Sherm Lollar

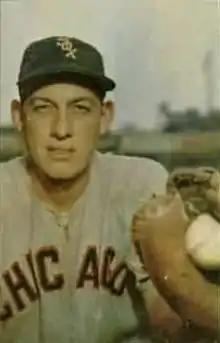
Lollar in about 1953

John Sherman Lollar Jr. (August 23, 1924 – September 24, 1977) was an American professional baseball player and coach. He played in Major League Baseball as a catcher from 1946 to 1963, most prominently as a member of the Chicago White Sox where he was a perennial All-Star player and was an integral member of the American League pennant-winning team.